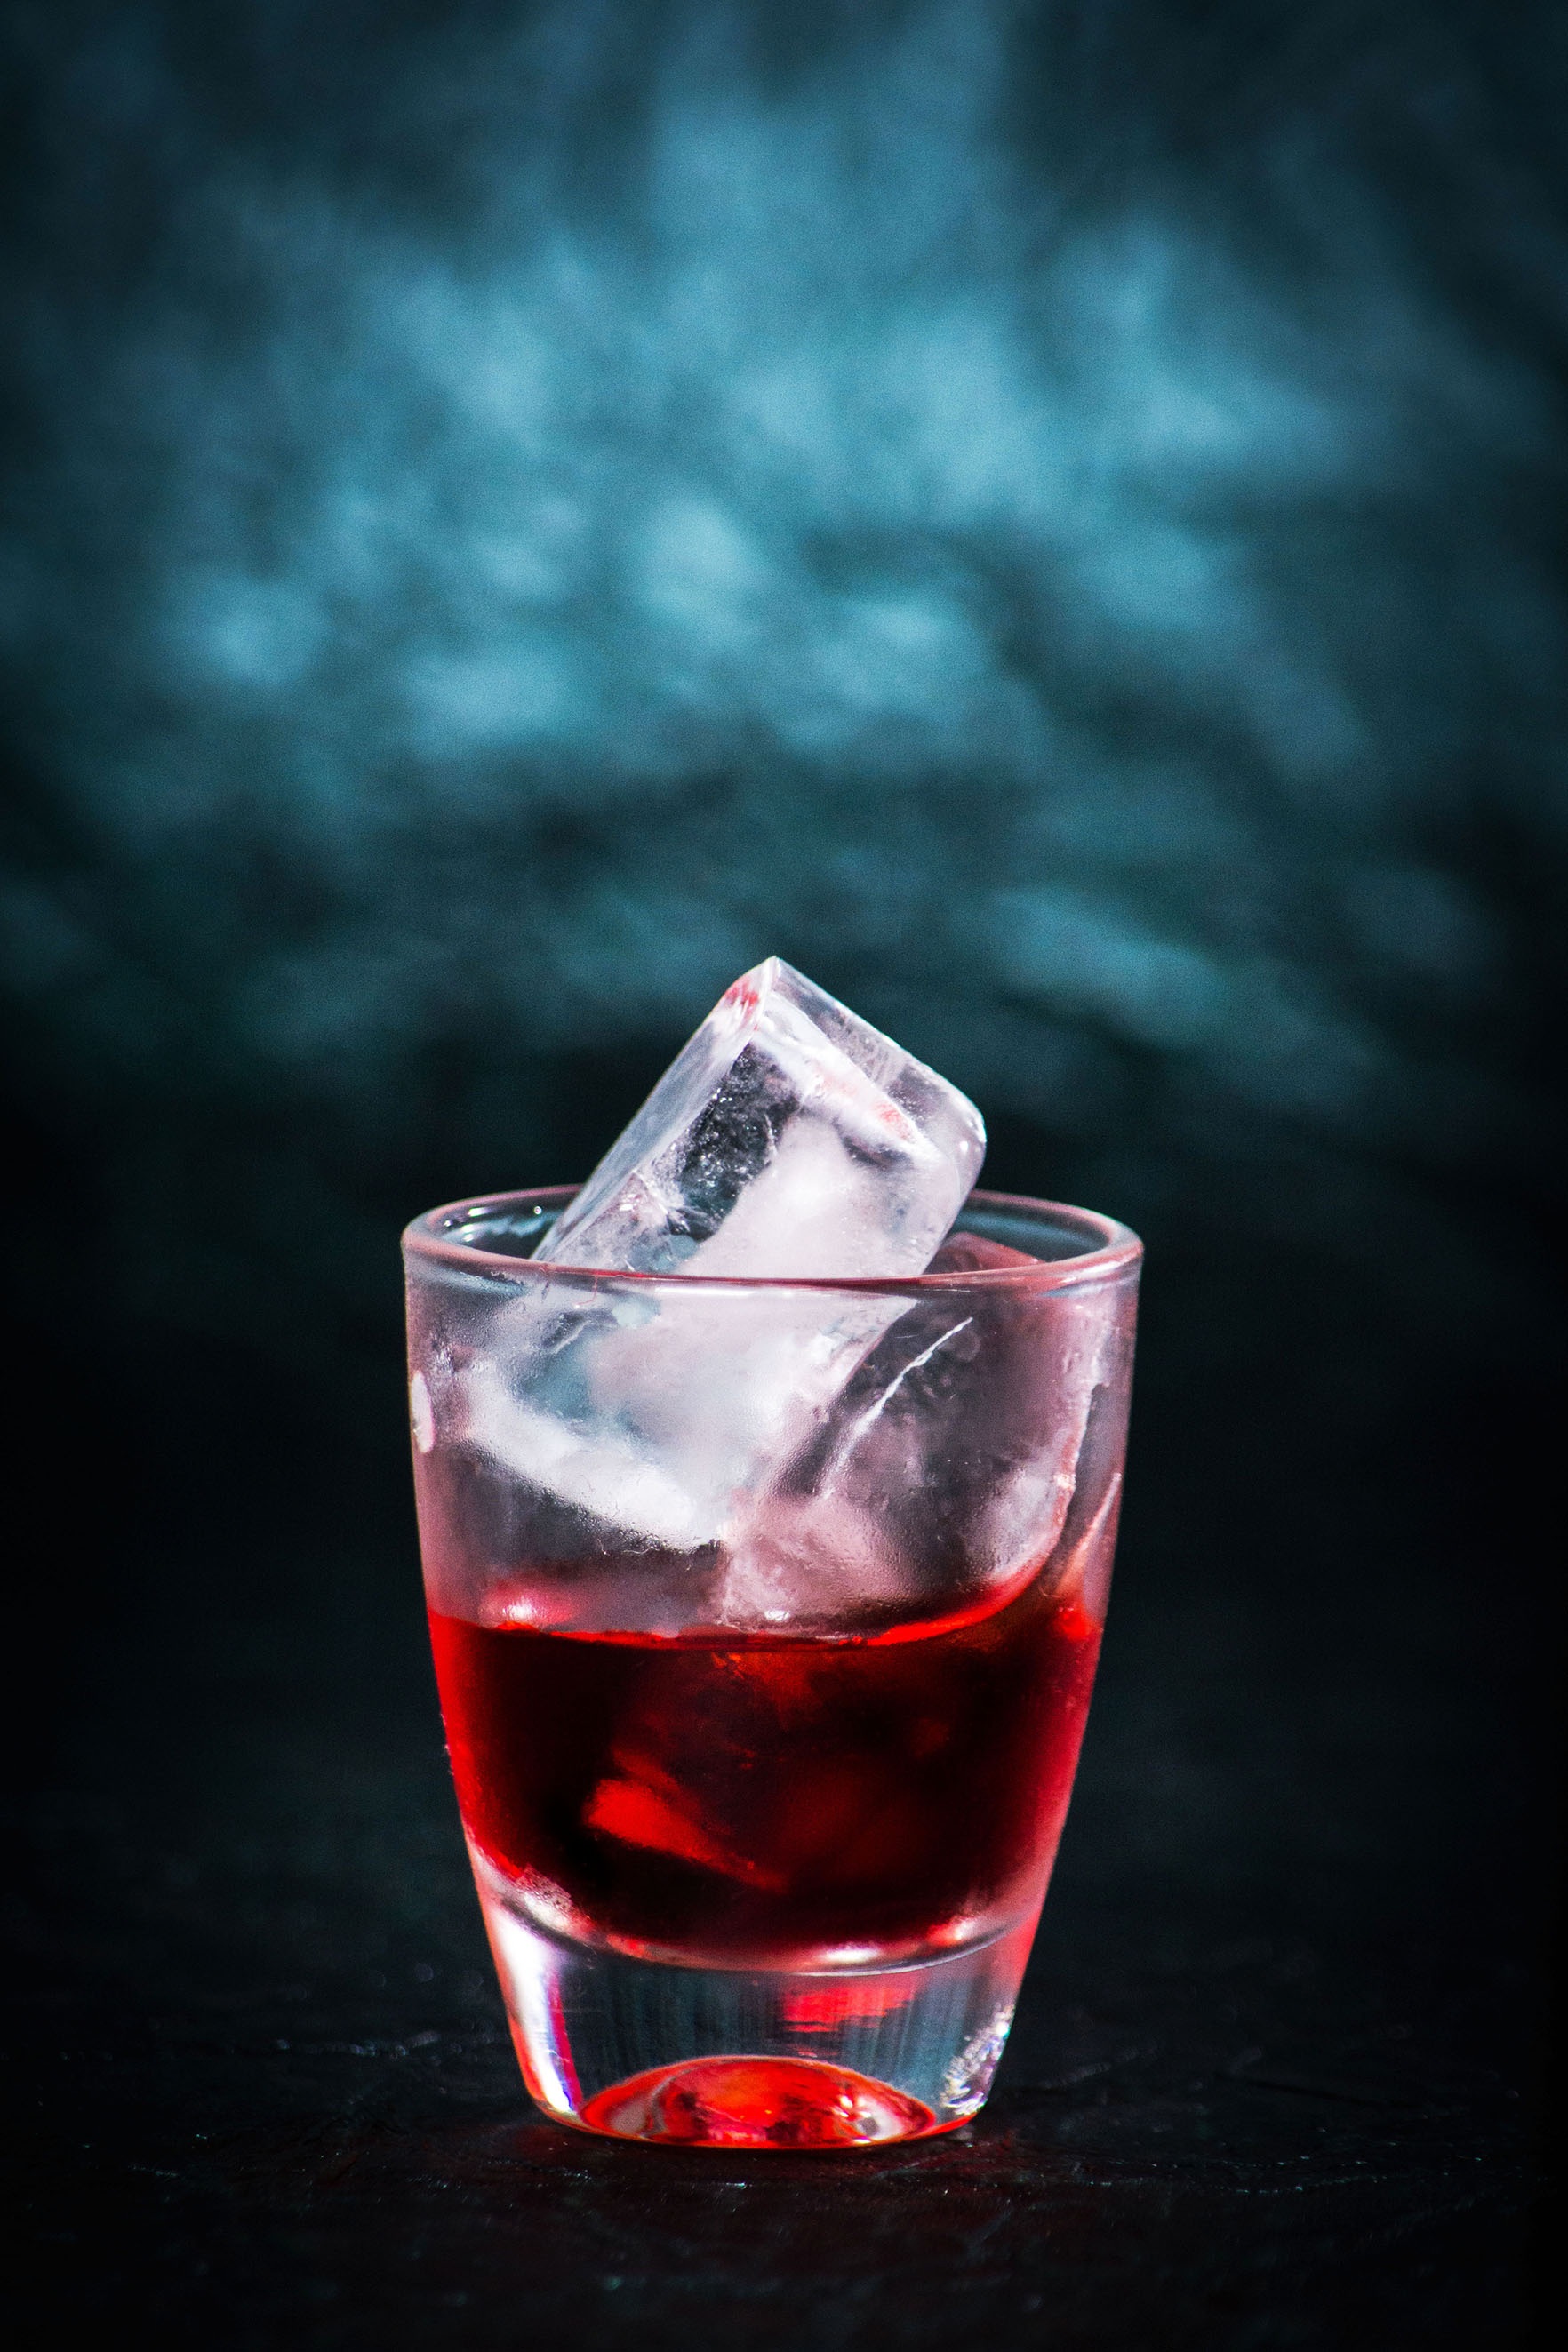
glass, red, beverage, drink, alcohol, cocktail, booze, party, liqueur, macro photography, alcoholic beverage, negroni, cocktail party, distilled beverage